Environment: real
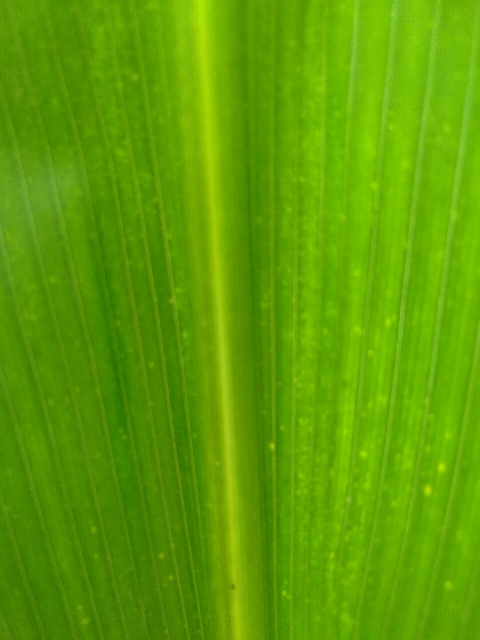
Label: lethal_necrosis